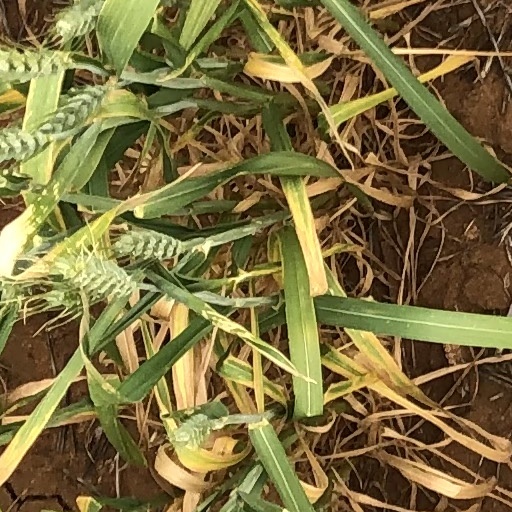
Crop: wheat